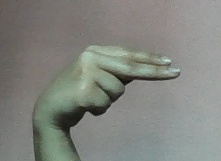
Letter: ain